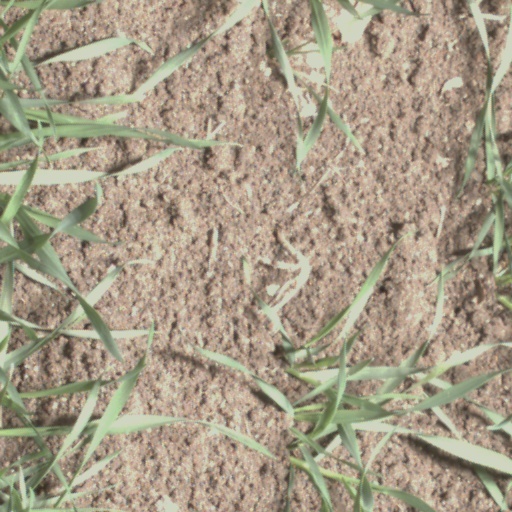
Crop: wheat